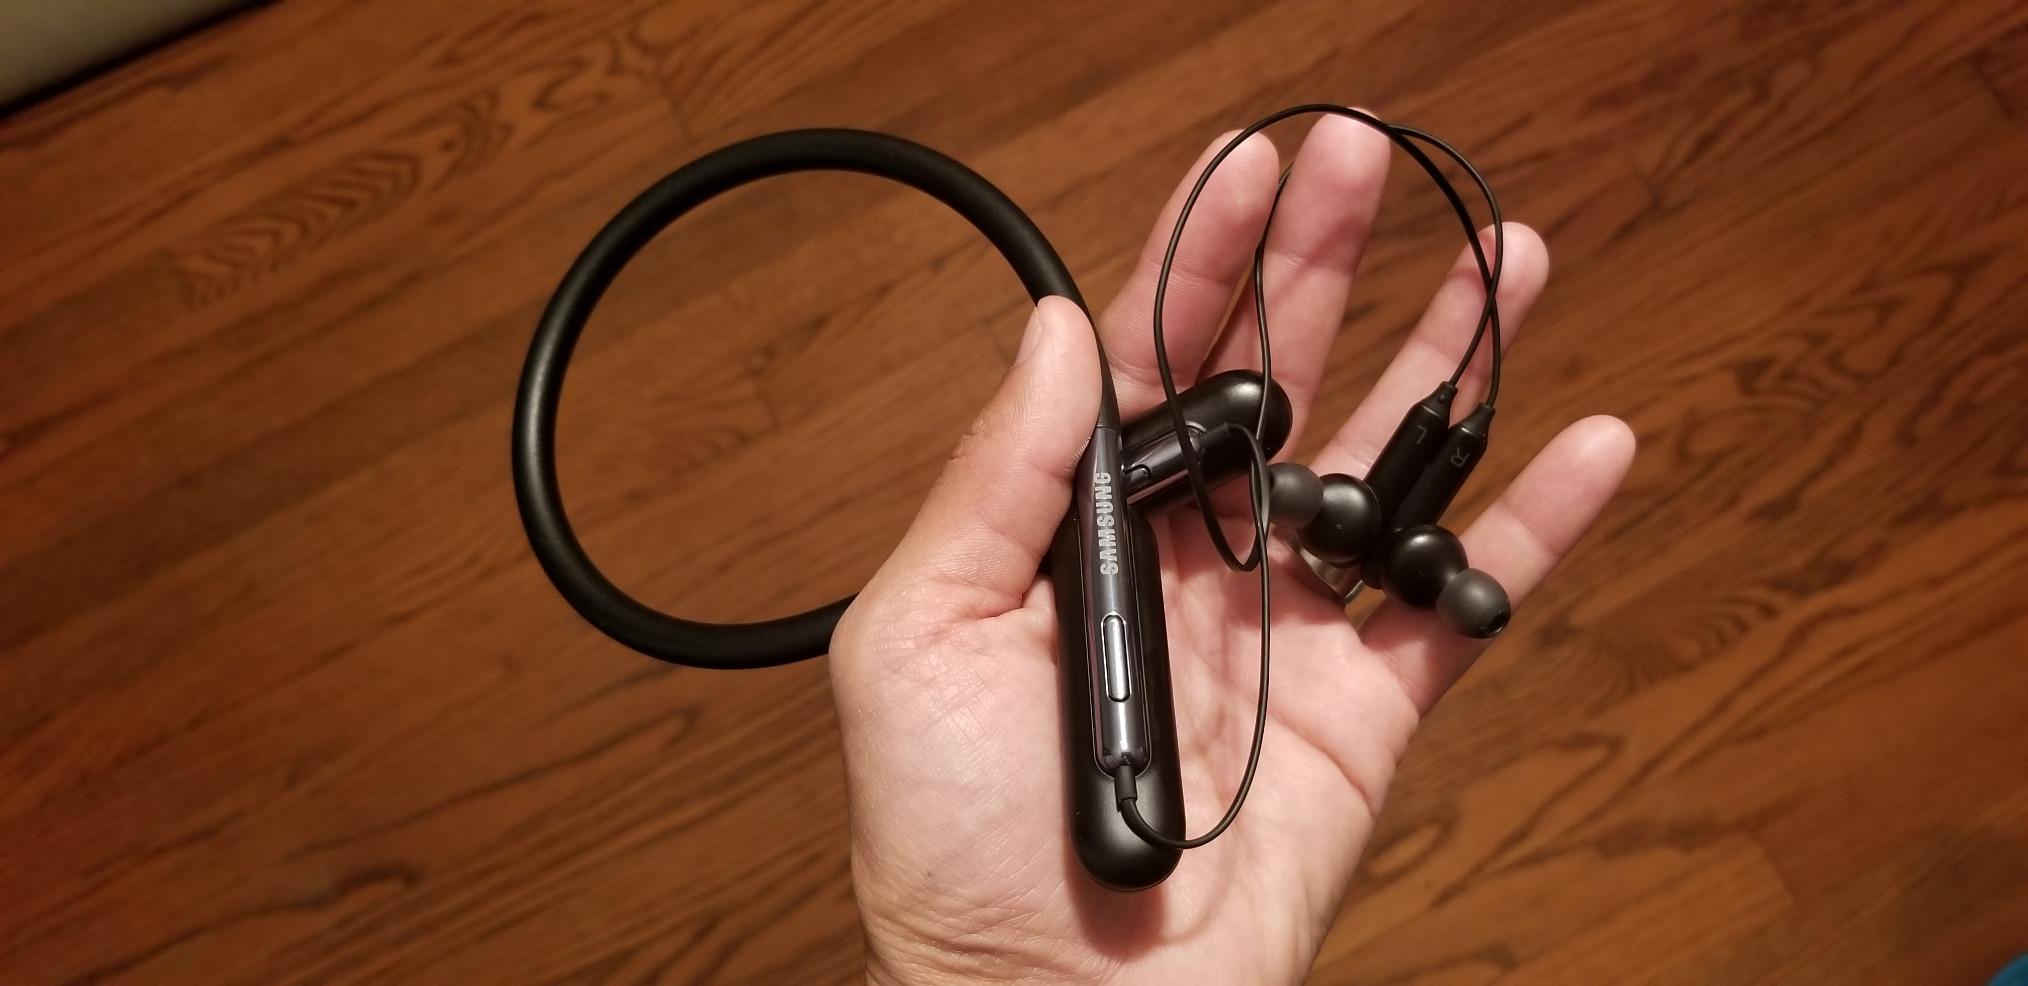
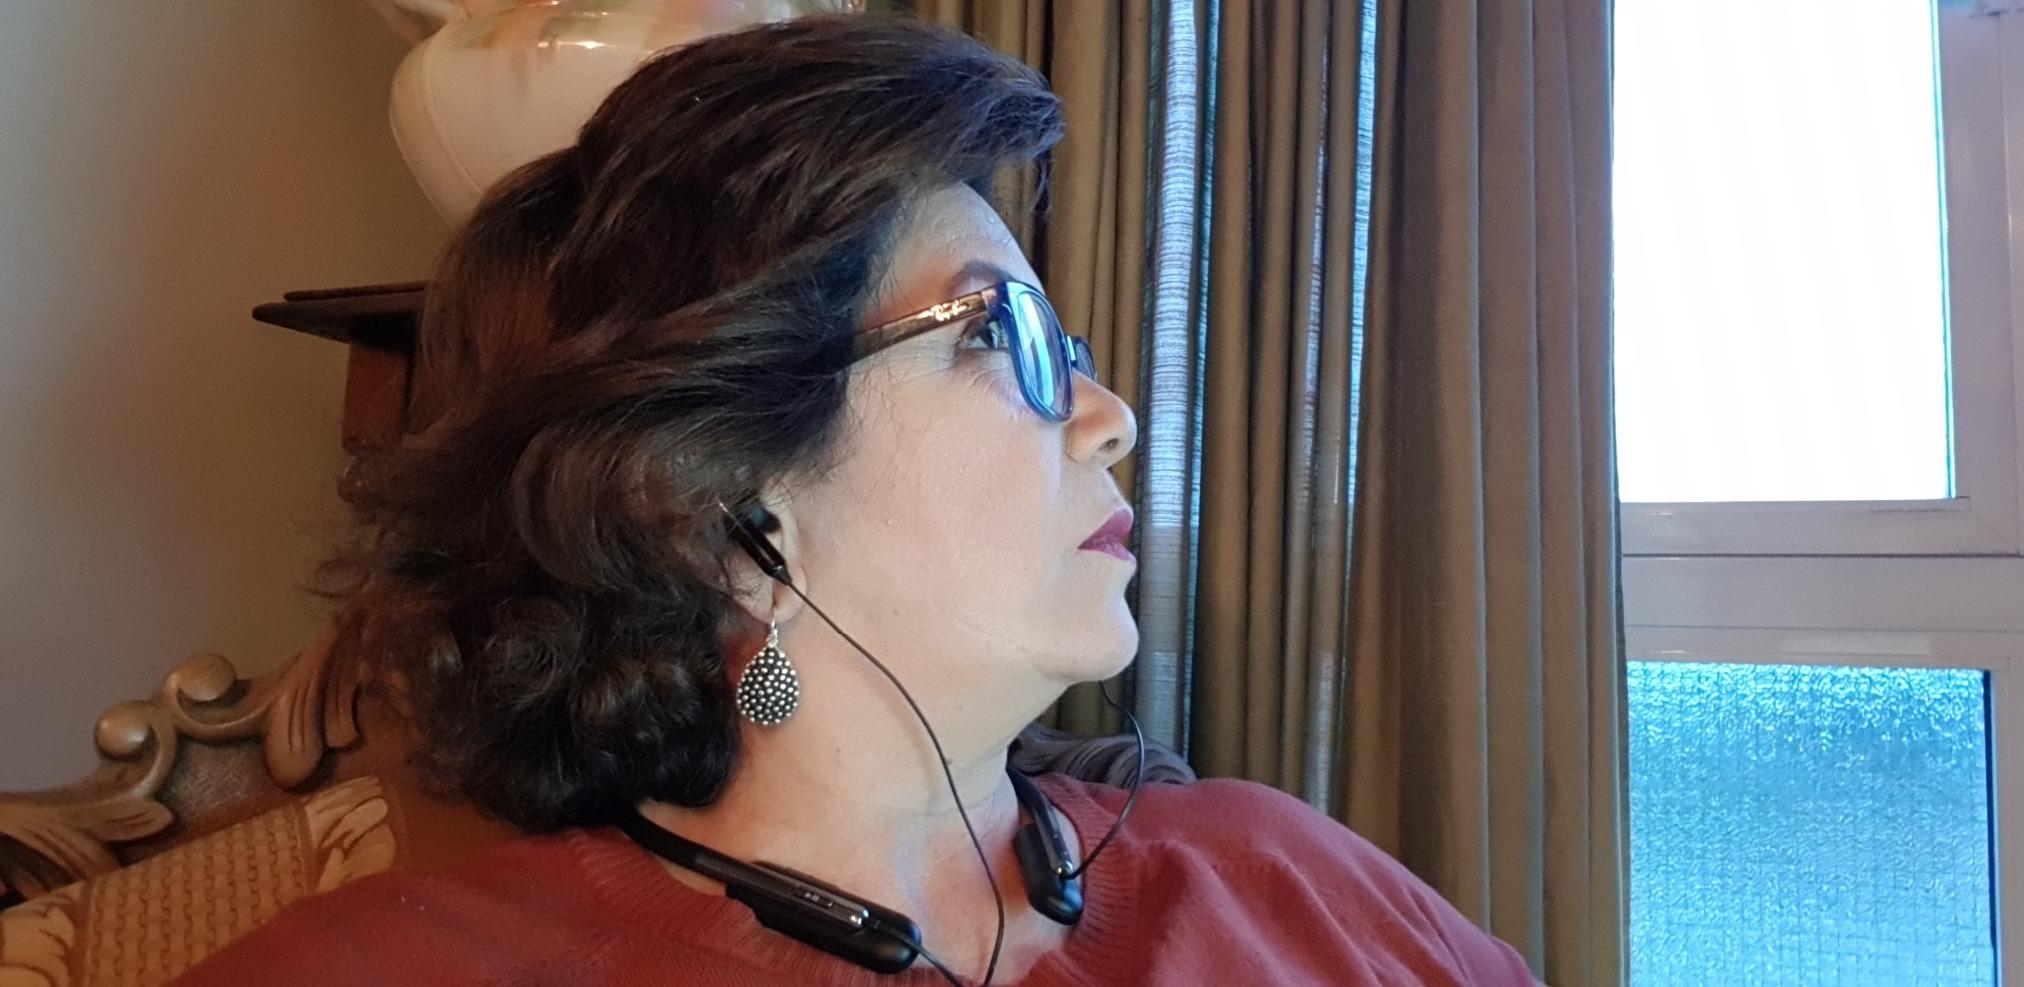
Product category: headphones
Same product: yes